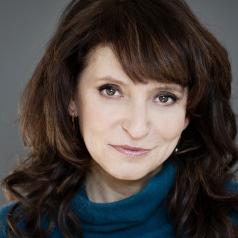
Age: 52